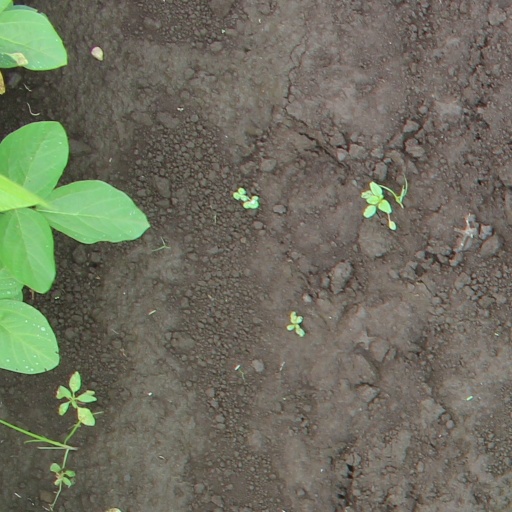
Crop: soybean